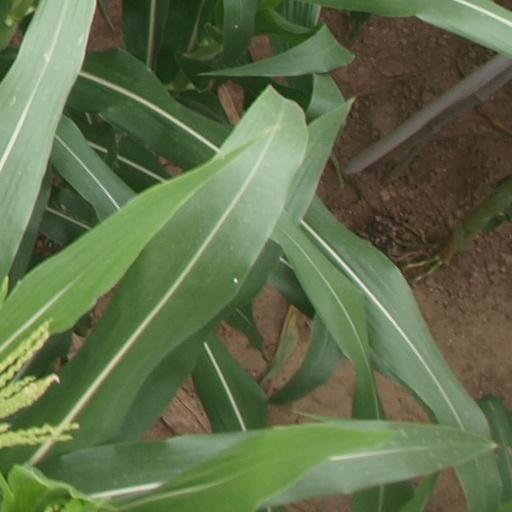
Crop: maize; corn